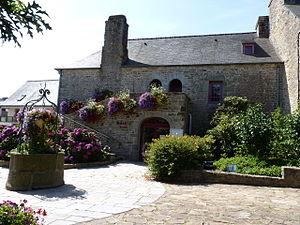
Maison du 17ème siècle. Aujourd'hui mairie de Collinée.